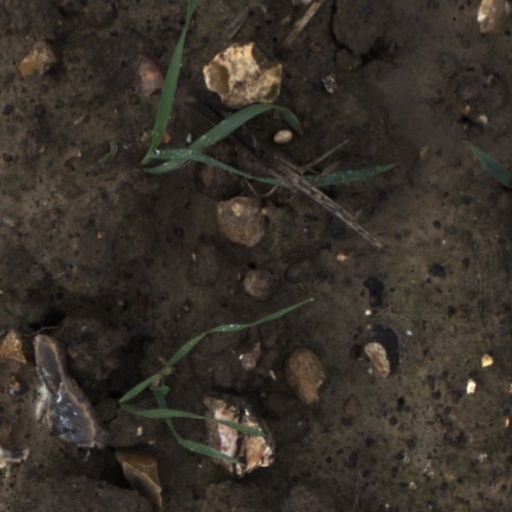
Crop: wheat